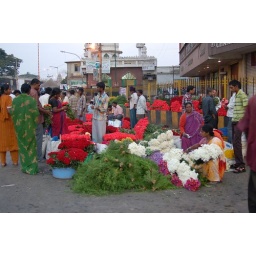
early morning near city market bus stand